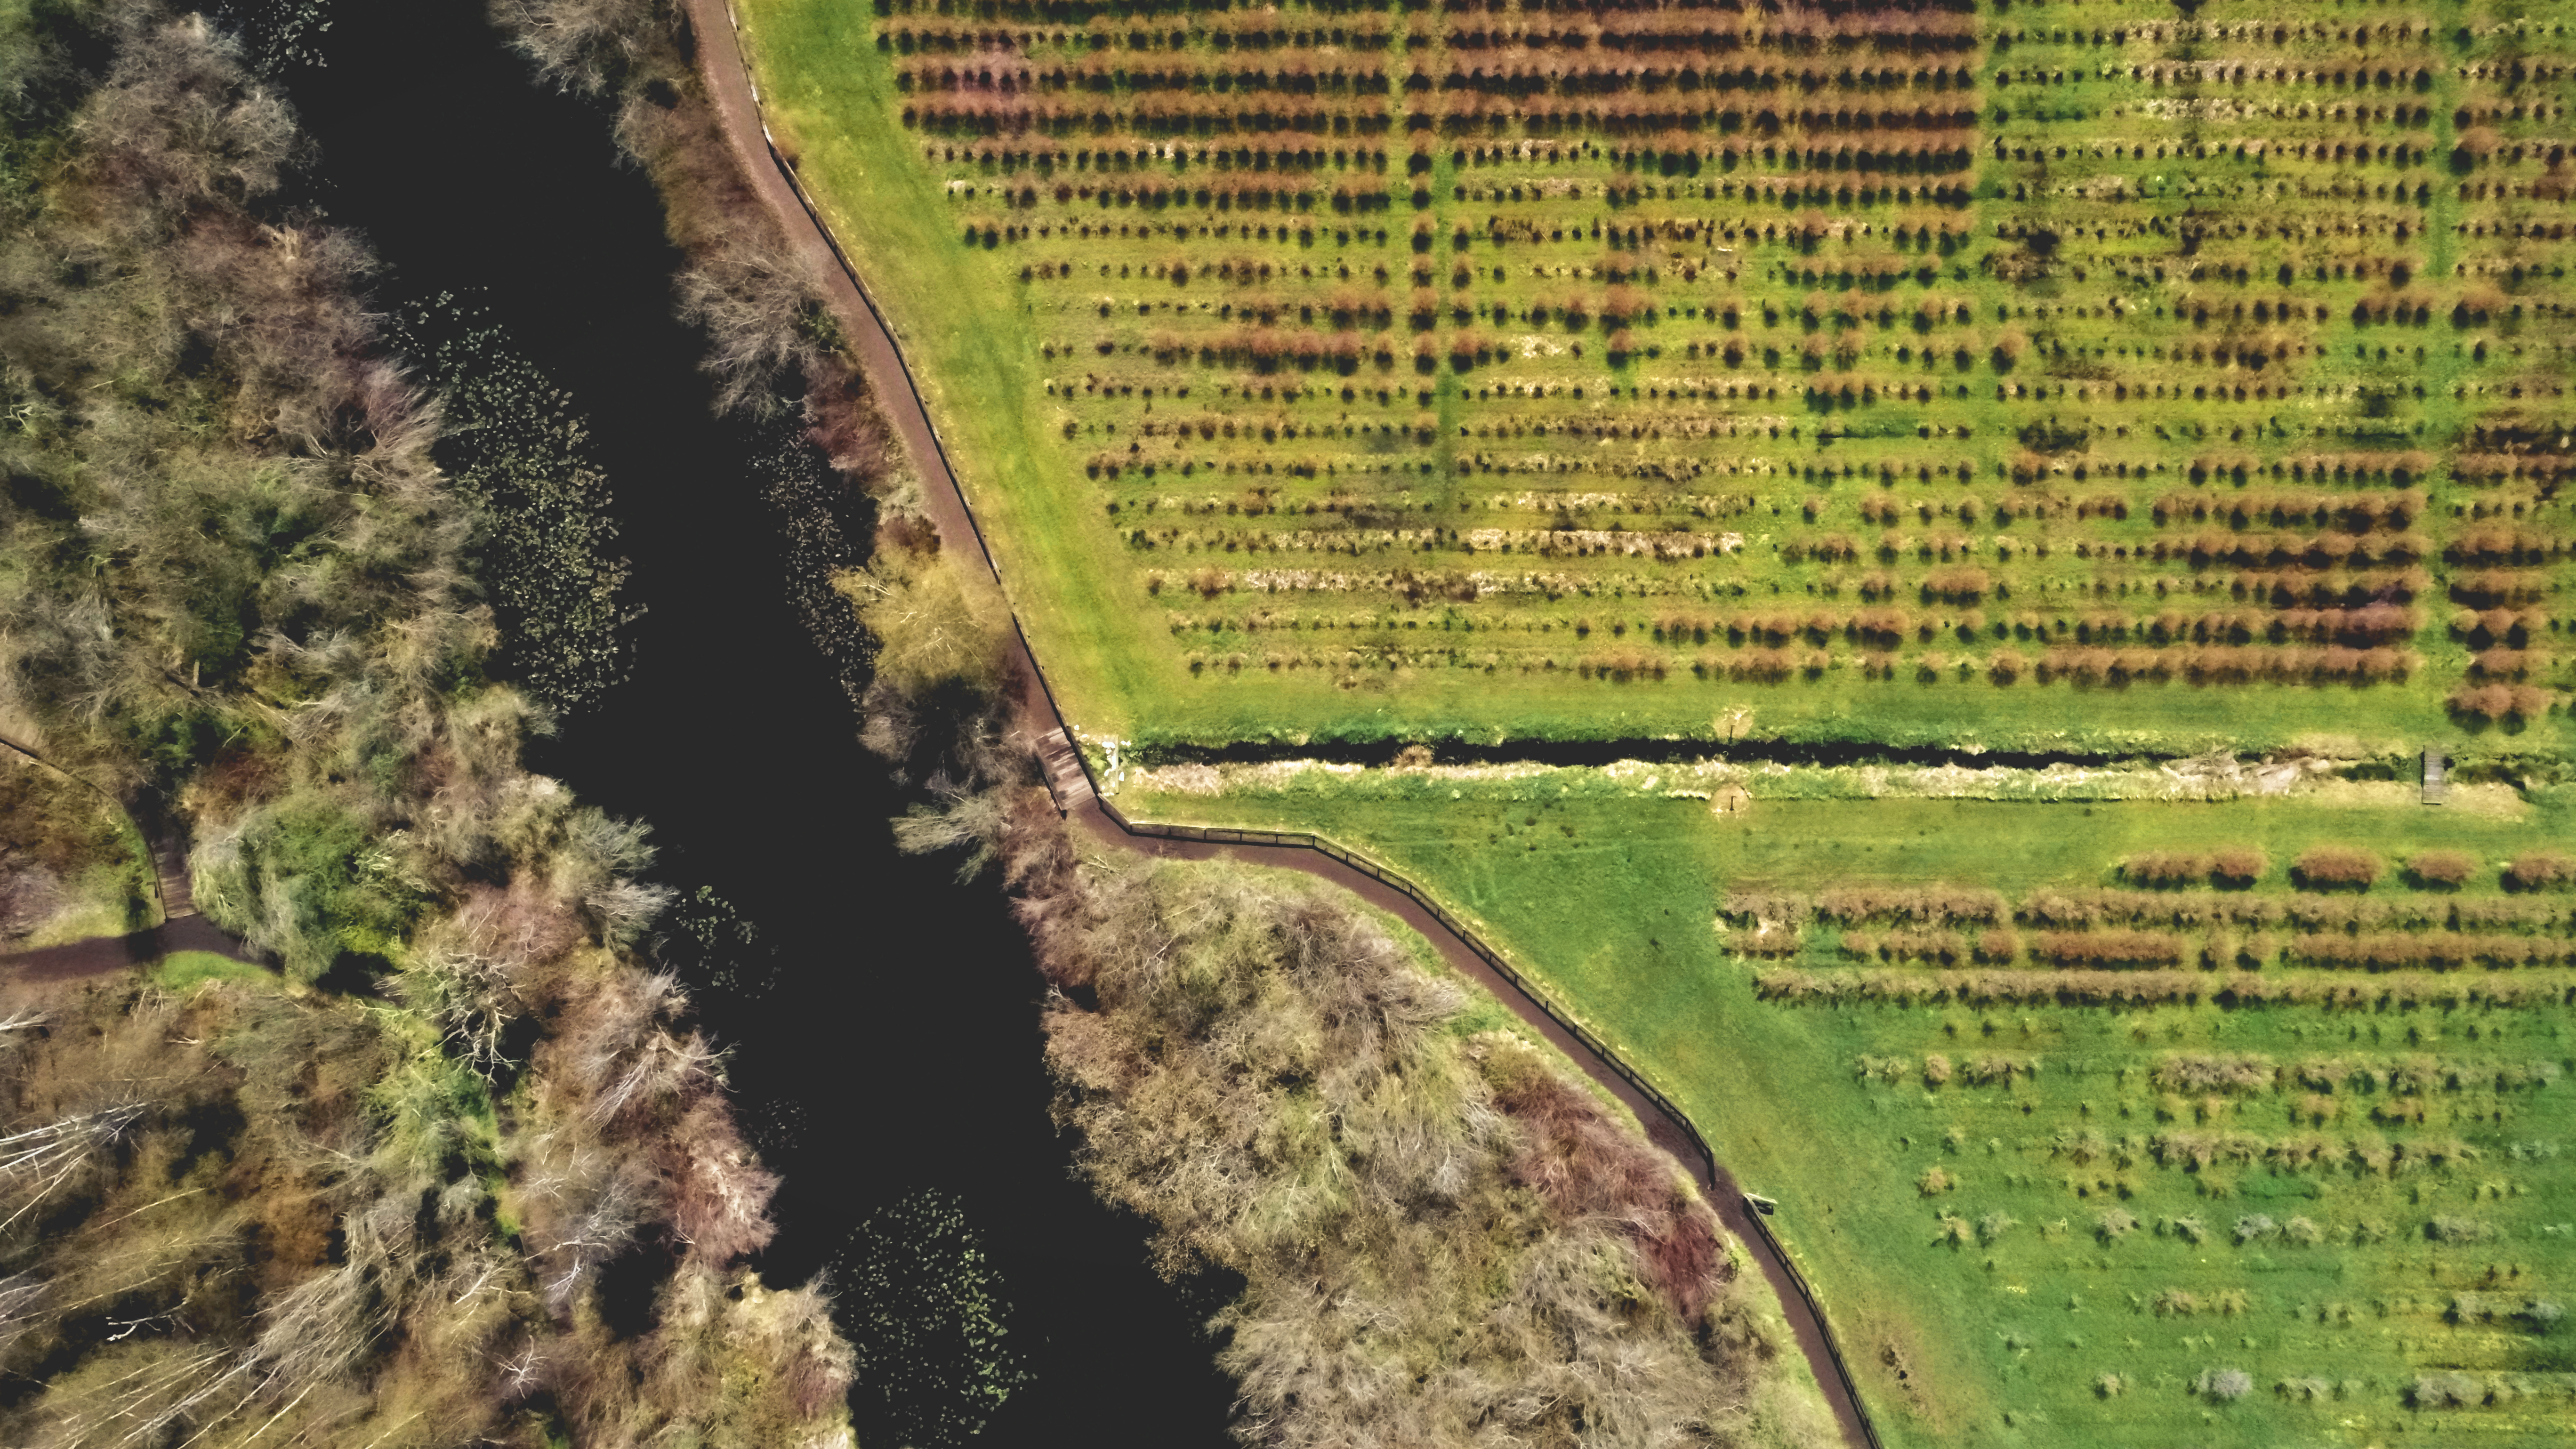
natural landscape, nature reserve, waterway, land lot, aerial photography, soil, landscape, photography, adaptation, watercourse, grassland, river, earth, terrain, bird's eye view, Thermokarst, wetland